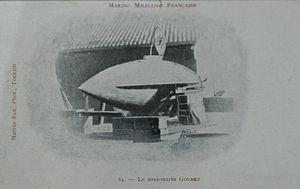
Un des premiers sous marins français.
Claude Goubet est un ingénieur français, né à Lyon en 1837, mort à Paris 7ᵉ le 15 janvier 1903. Il est le créateur du premier sous-marin français. Ce dernier était propulsé à l'électricité.